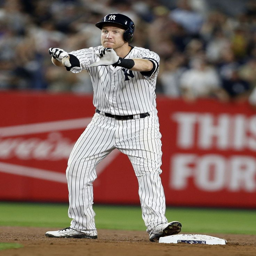
sports league championship : sports team at baseball player gives the thumbs down sign after hitting a double in the second inning .